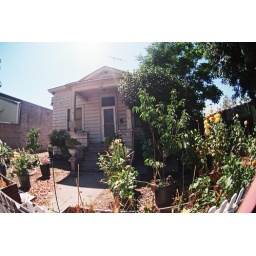
house in san jose, right by train station. i loved it.